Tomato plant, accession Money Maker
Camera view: horizontal (90 deg, fisheye); turntable rotation: 150 degrees
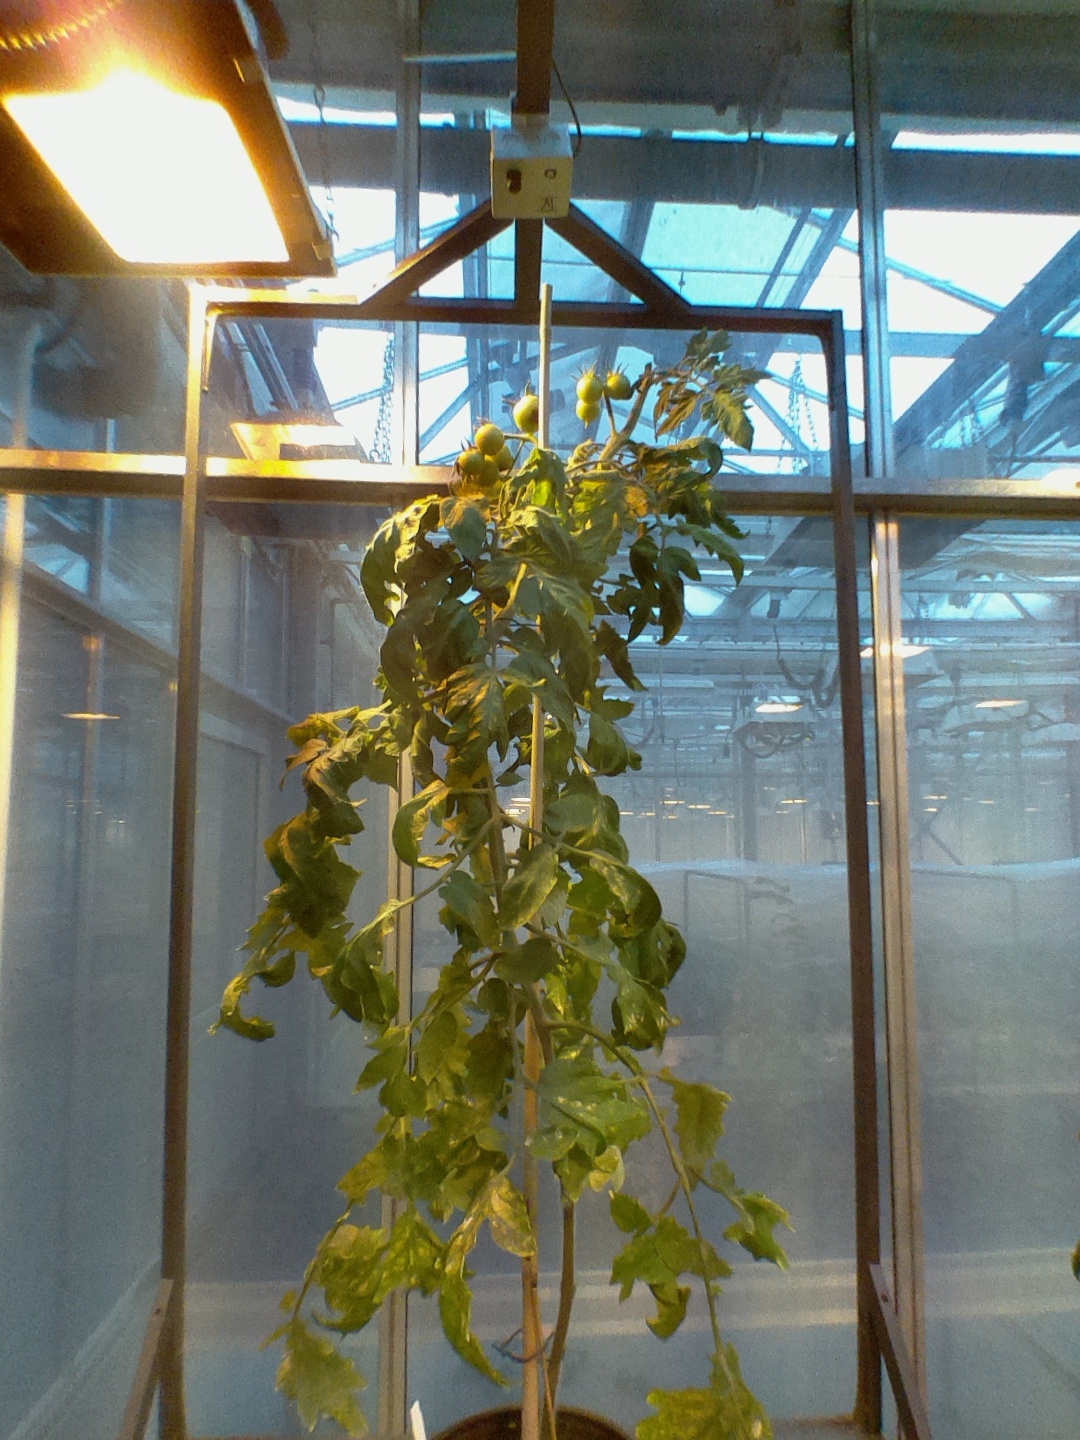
BBCH growth stage 74: 40%-50% of final fruit size